Extinct (film)

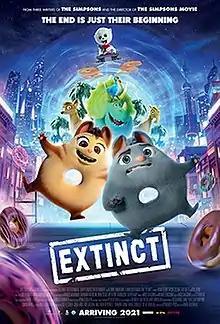
Official poster

Extinct is a 2021 animated science fiction comedy film directed by David Silverman, and co-directed by Raymond S. Persi, from a screenplay by Joel Cohen, John Frink, and Rob LaZebnik. The film features the voices of Rachel Bloom, Adam Devine, Zazie Beetz, Ken Jeong, Catherine O'Hara, Benedict Wong, Reggie Watts, and Jim Jefferies. The story follows Op and Ed, a pair of "flummels". They find themselves transported from their island home in the year 1835 to modern-day Shanghai.